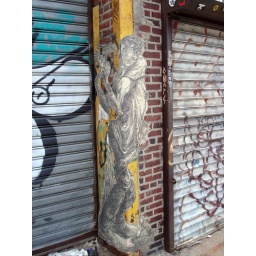
Linoleum cut on newsprint pasted on wall by street artist ELBOW-TOE.